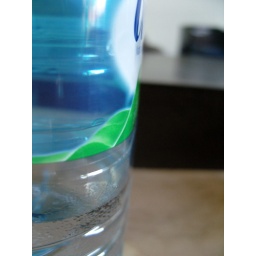
water bottle in the middle of the island